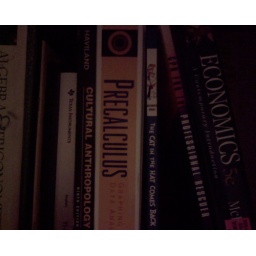
cat in the hat